St George the Martyr, Southwark

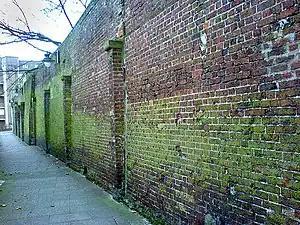
Surviving wall of the Marshalsea debtors' prison at the north side of the churchyard.

According to traditional hagiography, Saint George served as a soldier in the Roman Army and was killed on the orders of the emperor Diocletian in 303 for refusing to persecute Christians and confessing to his own Christianity. The earliest reference to the church in Southwark is in the Annals of Bermondsey Abbey, which claim that the church was given by Thomas Ardern and Thomas his son in 1122. The date follows the Battle of Acre when tales of Saint George were popularised by European, especially Norman, crusaders; perhaps the church dedication is related to the Arderns' involvement in the Crusade. This gift included tithes from their manor at Horndon in Essex and "land of London Bridge returning five solidos". This statement indicates that this St George's is the first church with this dedication in Greater London, and predates Edward III's adoption of him as the patron of the Order of the Garter by over 200 years. The statement is also the first reference to London Bridge's endowment lands. The present priest was nominated by the city's Bridge House Estates.